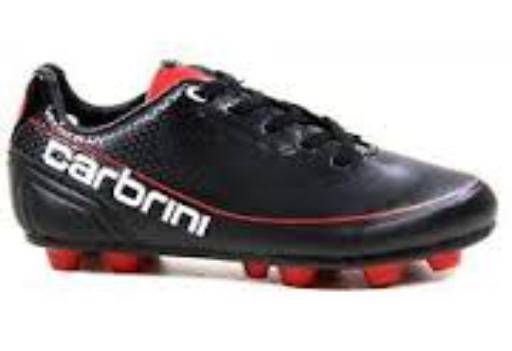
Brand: Carbrini
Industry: Clothes